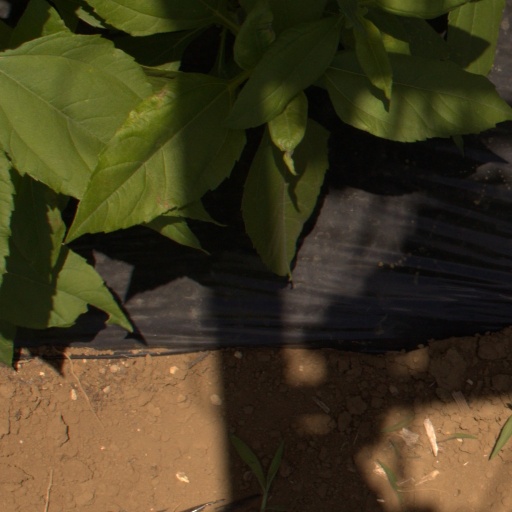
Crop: Jerusalem artichoke